Claudio Bravo

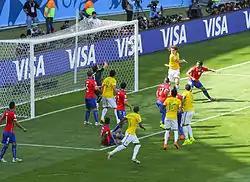
Bravo in action against Brazil at the 2014 World Cup

Bravo represented Chile at under-17, under-20 and under-23 levels. He made his debut with the full side on 11 July 2004 against Paraguay in the 2004 Copa América, and retained his place for the rest of the 2006 FIFA World Cup qualifiers.